Will Oakland

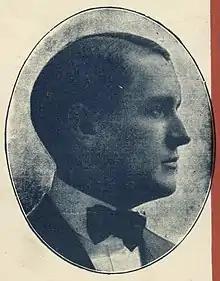
Portrait of Oakland ca. 1915

Will Oakland (January 15, 1880 – May 15, 1956) was an American countertenor famed for his exceptionally high vocal range. He was born Herman Hinrichs in Jersey City, New Jersey, to German-American immigrant parents.